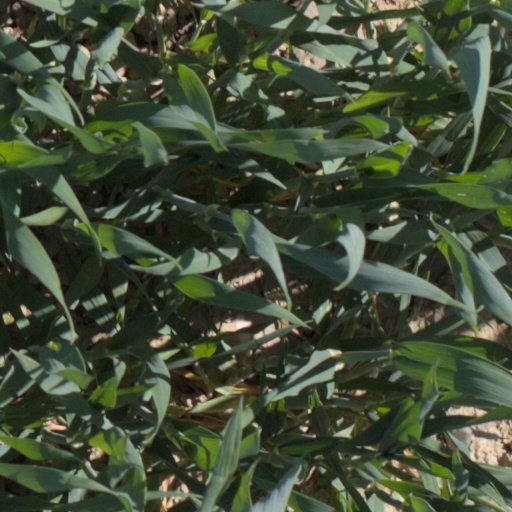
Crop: wheat